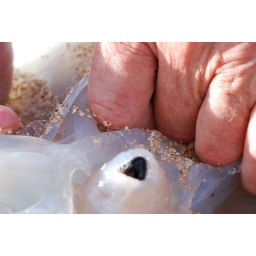
Squiding at Bundegi boat ramp in Exmouth. Caught 2 large ones.The infamous &amp;quot;beak&amp;quot;really does look like a bird beak